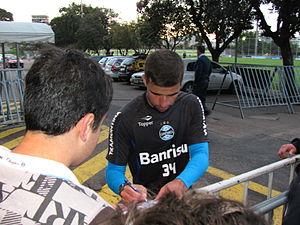
André Luiz Barretto Silva Lima, plus connu sous le nom de André Lima, est un footballeur brésilien né le 3 mai 1985 à Rio de Janeiro, au Brésil. Actuellement au Bold d'Austin en USL Championship, il joue au poste d'attaquant.